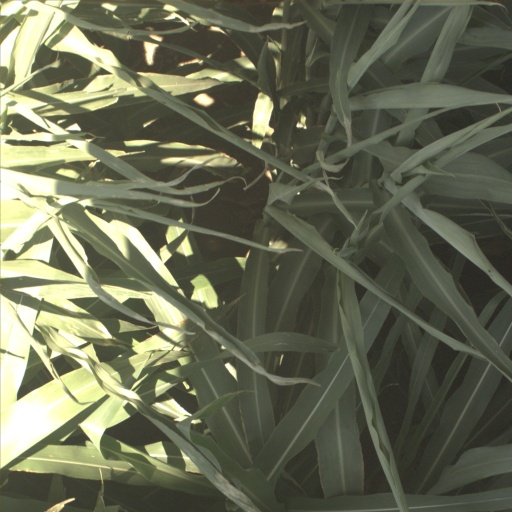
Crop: sorghum